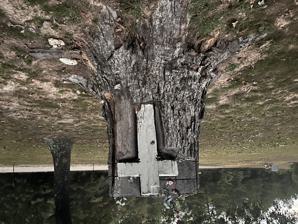
Building: Mount Olive-Bedford Chapel Cemetery
Country: United States of America
Year built: 1880
Historic cemetery in Arkansas, United States United States historic place Mount Olive-Bedford Chapel Cemetery U.S. National Register of Historic Places Location in Arkansas Show map of Arkansas Location in United States Show map of the United States Nearest city Mount Vernon, Arkansas Coordinates 35°15′07″N 92°06′03″W / 35.25194°N 92.10083°W / 35.25194; -92.10083 Area 1.9 acres (0.77 ha) Built 1839 ( 1839 ) NRHP reference No. 100003997 Added to NRHP May 30, 2019 The Mount Olive-Bedford Chapel Cemetery is a historic cemetery in rural White County, Arkansas , northeast of Mount Vernon on Manning Road.  It was founded in the 1880s, and is the only surviving remnant of an African-American community called "The Colony".  It occupies 1.9 acres (0.77 ha) of basically level ground, and has 86 known burials.  Of those, 58 are marked in some way, by some combination of head and foot stones.  There are likely more burials on the property.  The property includes the Mount Olive Baptist Church, a small clapboarded wood-frame building which has elements dating to the community's founding. The cemetery was listed on the National Register of Historic Places in 2019. The Colony was established in the years after the American Civil War , when Arkansas experienced an influx of former slaves migrating from states in the Deep South in search of better land and working opportunities.  The core of the settlement appears to have been at least in part former slaves of the DuPriest family, which had an extensive plantation.  At its height in the 1930s, The Colony had an estimated population of more than 200.  The community declined in the following decades, as later generations left for economic opportunities elsewhere. The descendants of families of this community have always known about this location as many of the descendants live in nearby towns such as Conway and Little Rock. In the 1970s the descendants began to have bi-annual reunions at Mt. Olive/Bedford Chapel. The reunions, also known as homecomings are celebrated on the weekend in the summer and end with a church service on Sundays. See also National Register of Historic Places listings in White County, Arkansas References